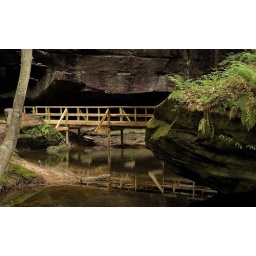
A bridge found in the Dismal Canyon. Beautiful canyon featured in &amp;quot;When Dinosaurs Roamed America,&amp;quot; a Discovery Channel Production.